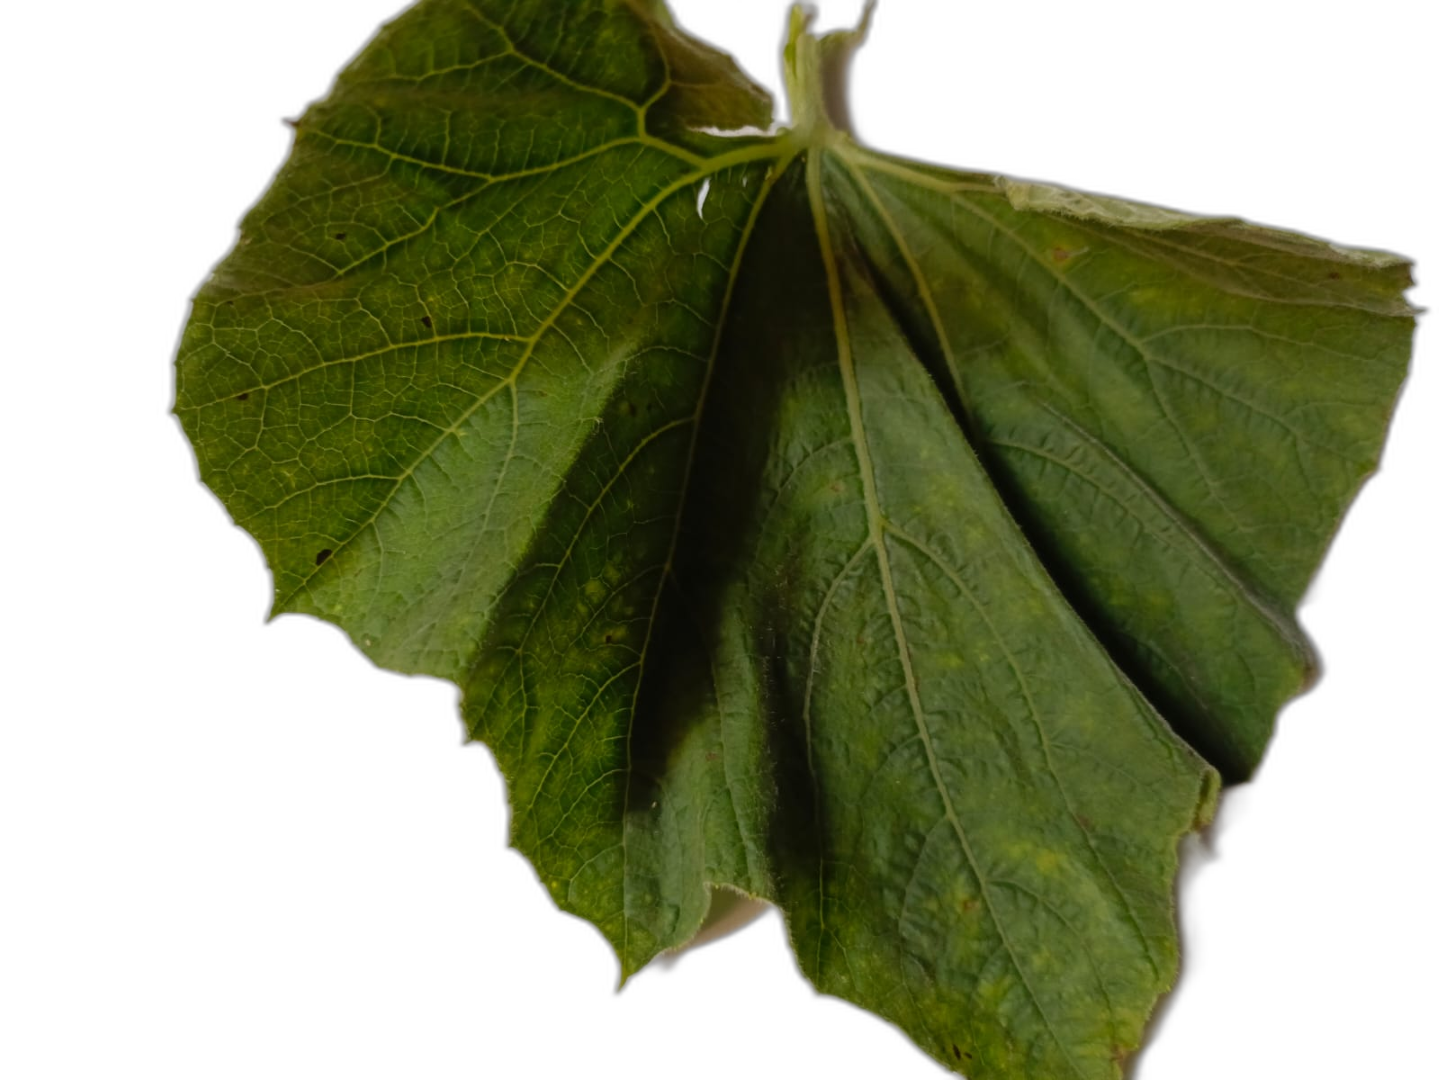
Crop: Bottle Gourd
Label: Mosaic_Virus